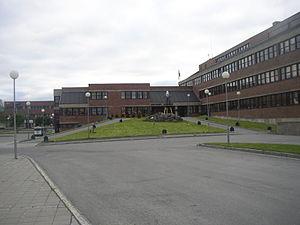
L'hôtel de ville de la commune de Vestvågøy, au centre des Îles Lofoten. Photo prise le 20/07/06 en soirée. Photo personnelle. Dansk: Rådhuset i Leknes for kommunen Vestvågøy på I Lofoten.
Vestvågøy est une commune de Norvège, située dans l'archipel des îles Lofoten. Elle occupe en grande partie l'île de Vestvåg, ainsi que quelques îles et îlots aux alentours de cette dernière.